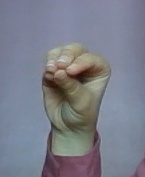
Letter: ha